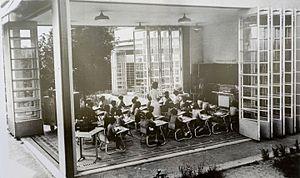
Ecole de plein Air, Suresnes
L'histoire de Suresnes, commune de la banlieue ouest de Paris, est particulièrement liée à sa position géographique singulière, entre la Seine et le mont Valérien, l'un des points les plus élevés de l'agglomération parisienne. Ses activités économiques se développent ainsi historiquement en lien avec cet environnement, de la pêche sur le fleuve, en passant par la culture de la vigne sur les coteaux, l'industrie automobile et aéronautique le long de la Seine et, depuis la création du centre d'affaires de La Défense dans les communes voisines de Courbevoie et de Puteaux, par l'accueil de sièges de grandes entreprises.
L’école de plein air de Suresnes est une ancienne école municipale privée de Suresnes, destinée aux enfants malades. Construite par les architectes Eugène Beaudouin et Marcel Lods à la demande du maire de la ville de l'époque Henri Sellier, elle fonctionne de 1935 à 1996.